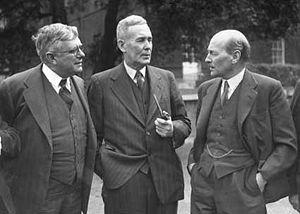
Herbert Vere Evatt, était un juriste, homme politique et écrivain australien. Il fut président de l'Assemblée générale des Nations unies en 1948-49 et participa à la déclaration universelle des droits de l'homme de 1948.